Describe the emotion expressed in this image:  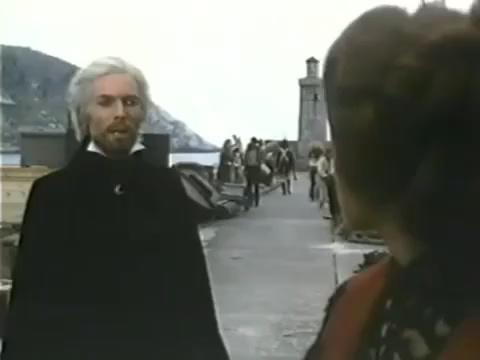
This person displays Suffering, valence and arousal with moderate intensity.